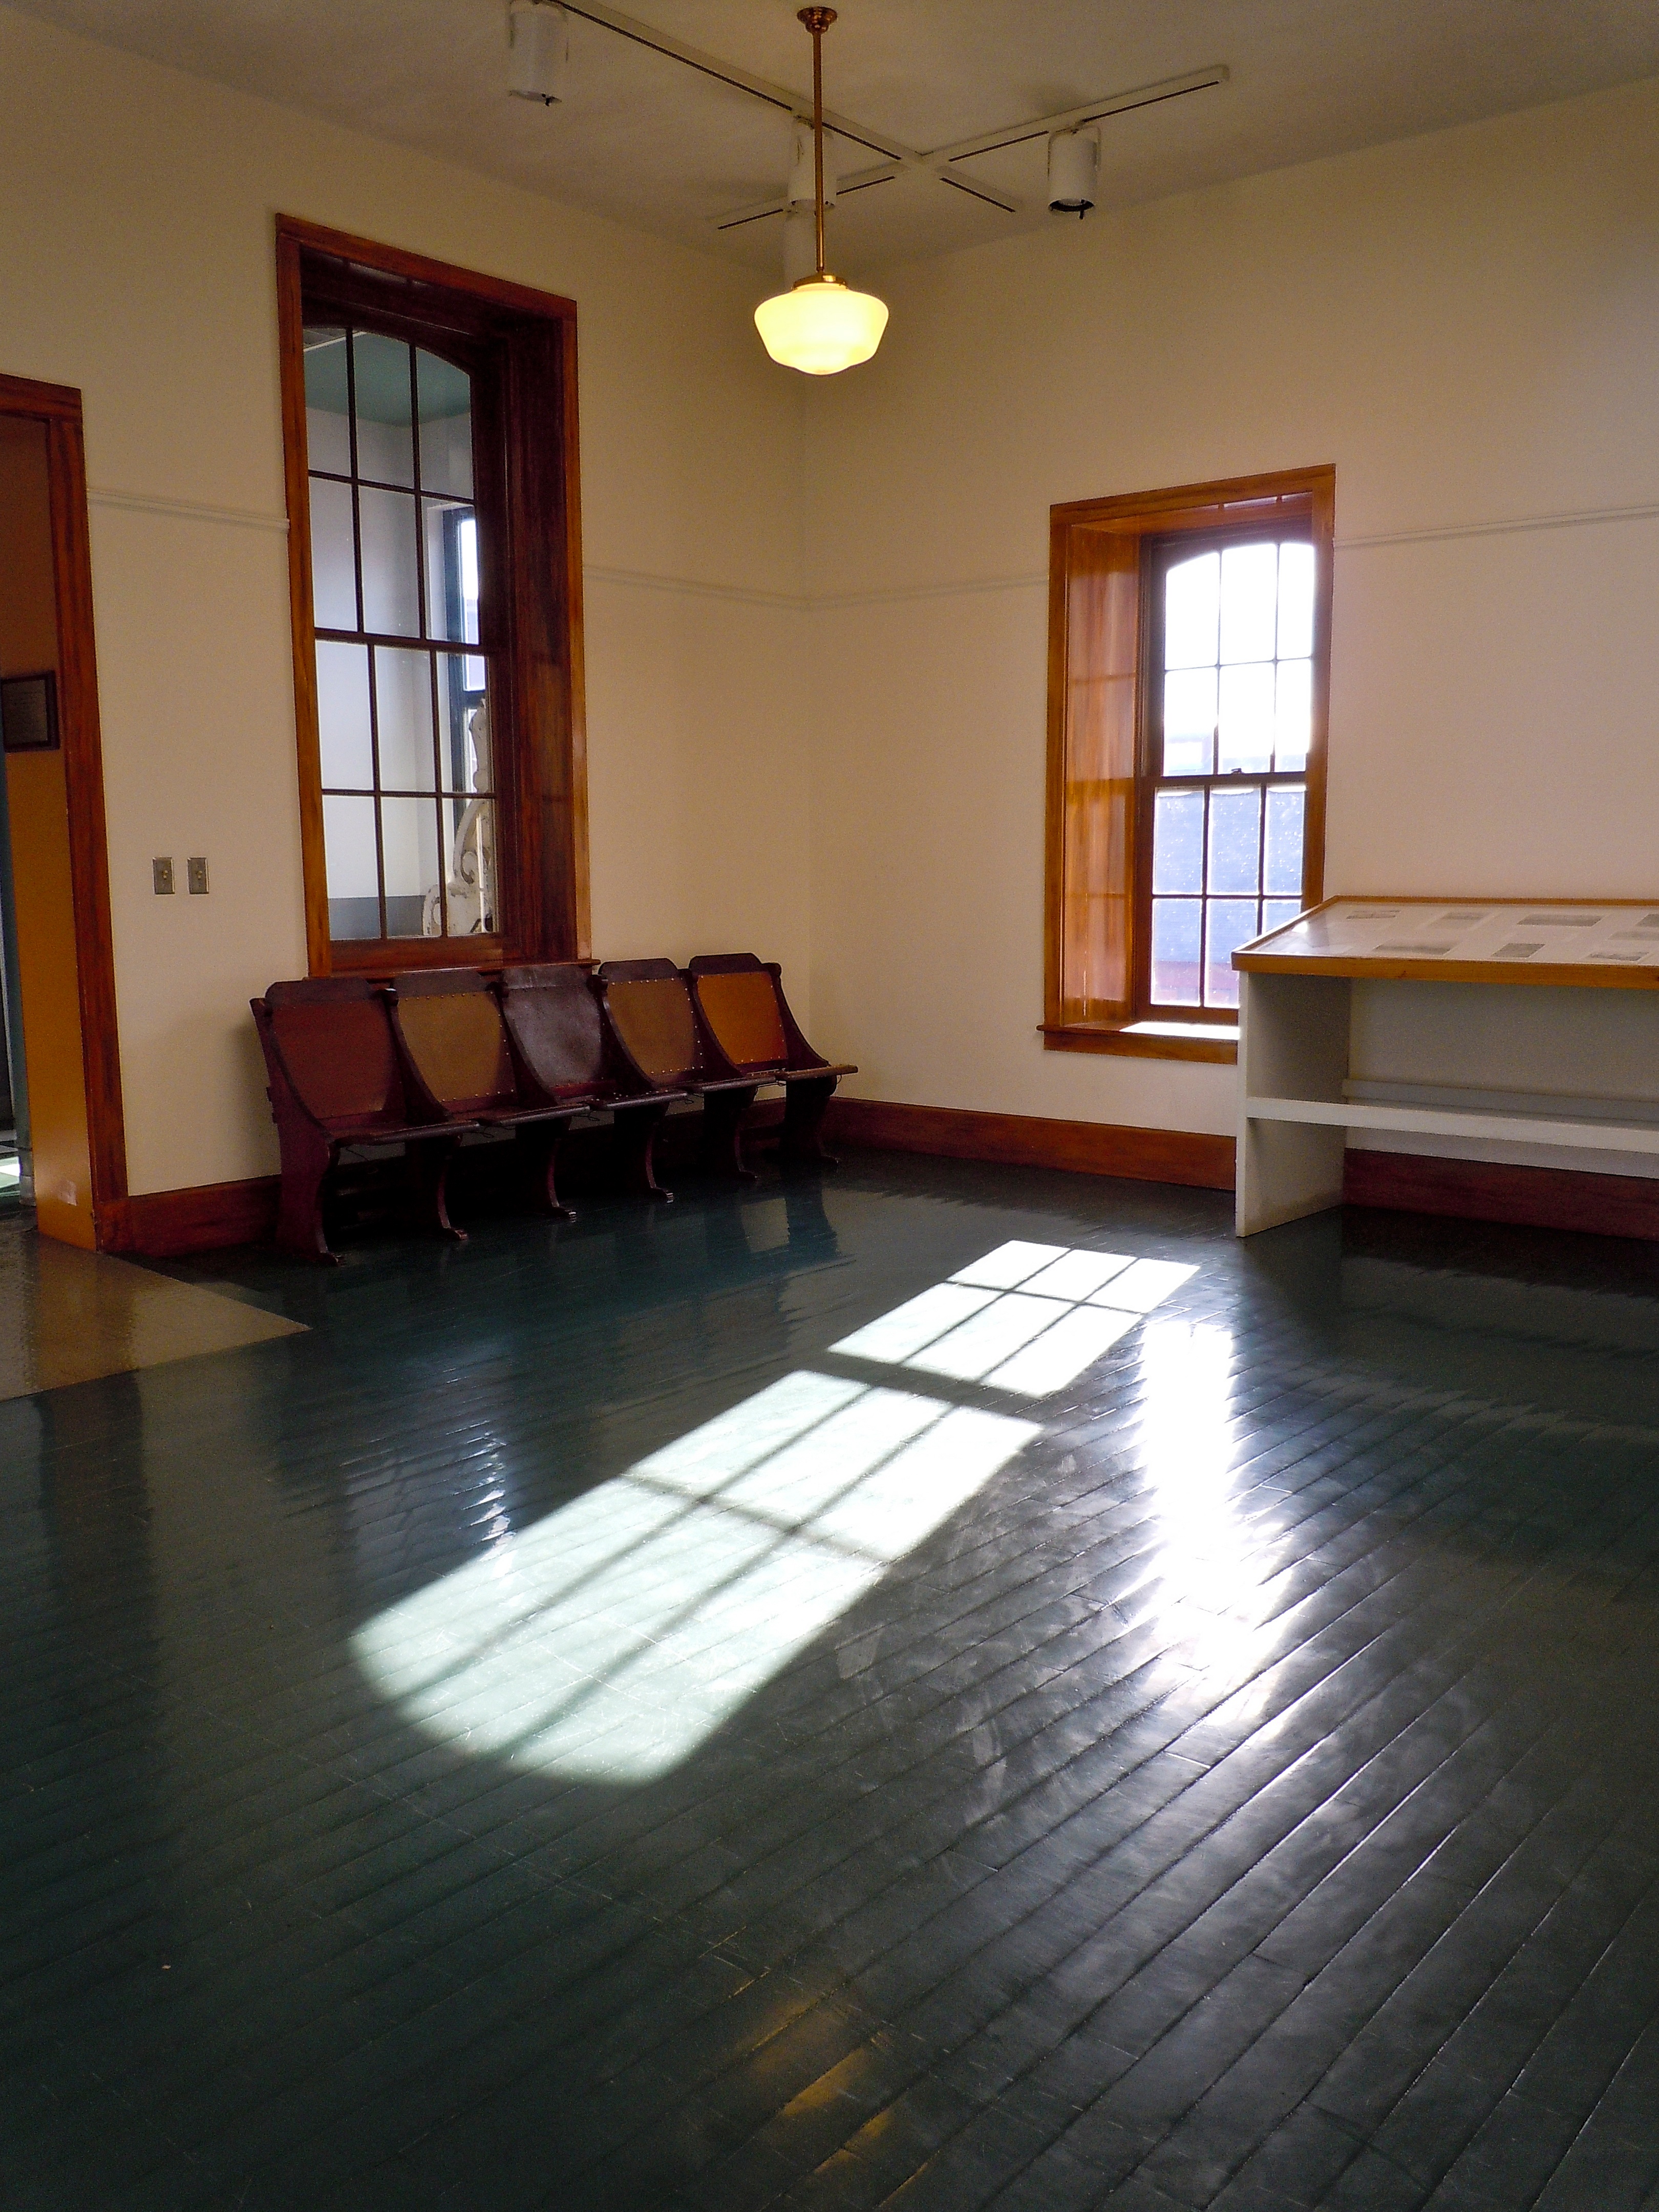
wood, house, floor, building, home, property, living room, room, apartment, interior design, hardwood, estate, real estate, flooring, wood flooring